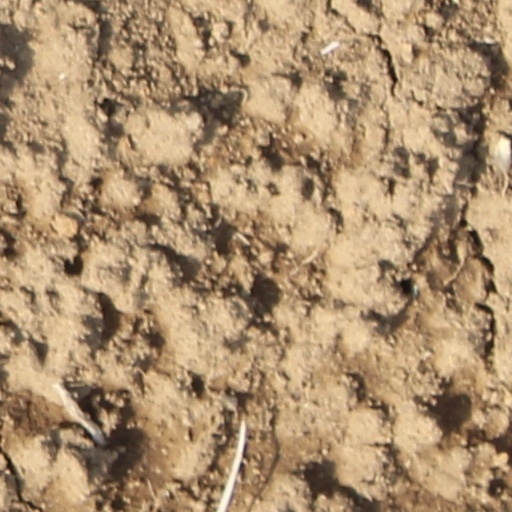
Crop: wheat